Answer in natural language. Considering the relative positions, is modern chair with striped upholstery (marked B) above or below Doorframe (marked A)? Choose between the following options: below or above
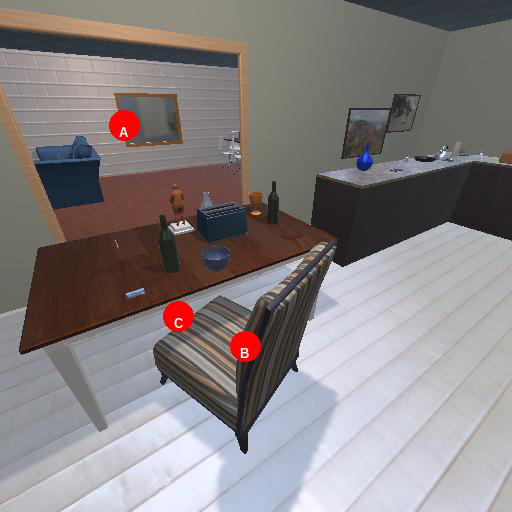
<answer>below</answer>